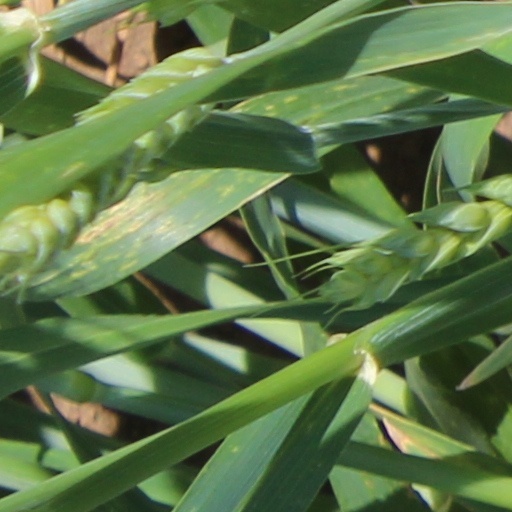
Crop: wheat